La Rioja

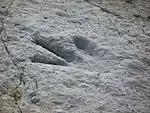
Footprints of a Theropoda found near Enciso.

La Rioja is bordered by the Basque Country (province of Álava), Navarre, Aragón (province of Zaragoza), and Castile and León (provinces of Soria and Burgos). The river Ebro flows through this region, as does the river Oja, after which it is named.